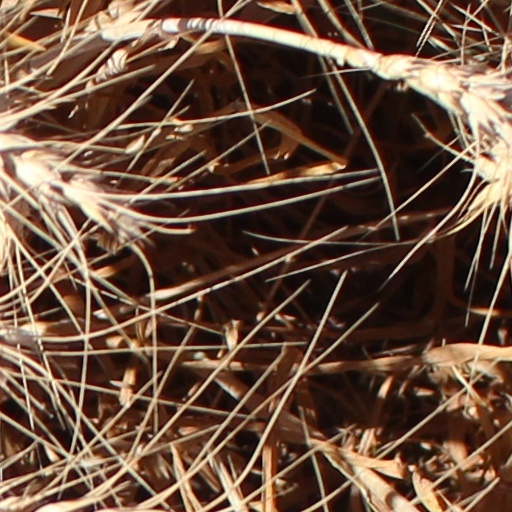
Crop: wheat